Marrakesh

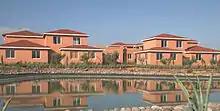
Université Privée de Marrakech

The Dar Si Said Museum is to the north of the Bahia Palace. It was the mansion of Si Said, brother to Grand Vizier Ba Ahmad, and was constructed in the same era as Ahmad's own Bahia Palace. In the 1930s, during the French Protectorate period, it was converted into a museum of Moroccan art and woodcraft. After recent renovations, the museum reopened in 2018 as the National Museum of Weaving and Carpets.